Avadon: The Black Fortress

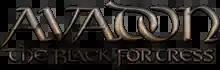
Logo for Avadon: The Black Fortress

Avadon: The Black Fortress is a single-player role-playing video game developed by Spiderweb Software. It is the first game in the "Avadon" trilogy. The game was released for Mac OS X in February 2011, and for Windows in May. Another version was released for the iPad on June 18. It was later released for Android and Linux, and included in the Humble Bundle for Android 2.